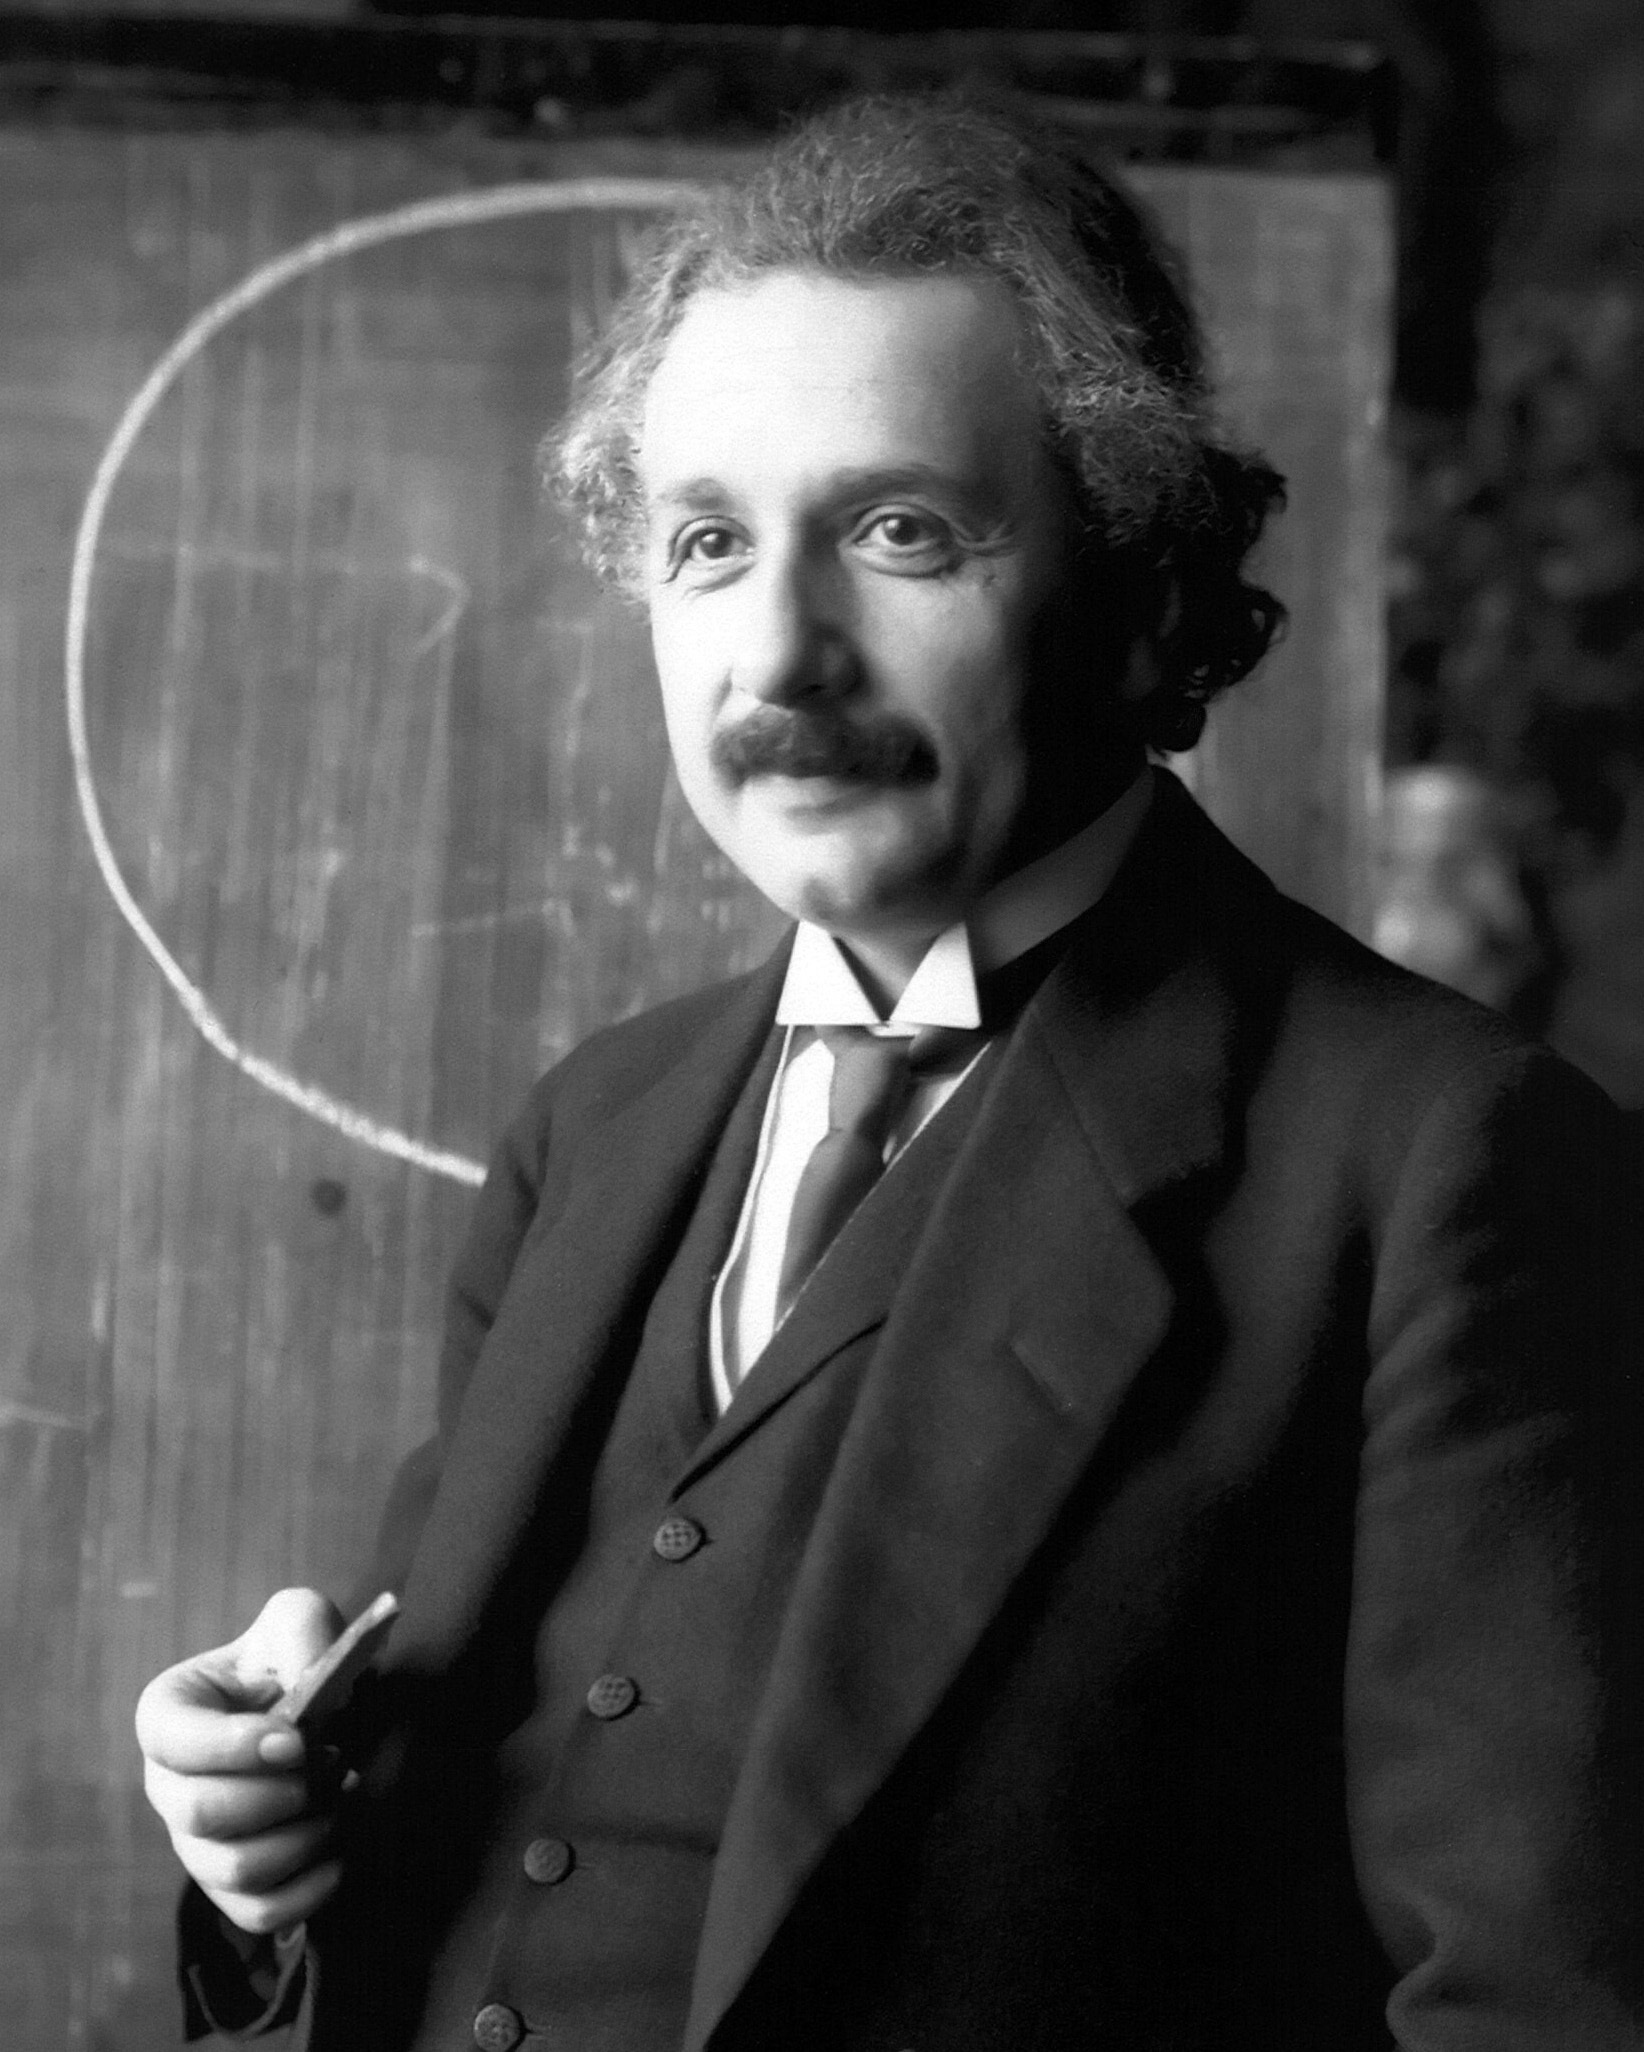
man, person, suit, black and white, white, photography, male, portrait, blackboard, black, monochrome, tuxedo, gentleman, photograph, famous, costume, photo shoot, black and white photo, scientist, genius, formal wear, monochrome photography, portrait photography, 1921, theory of relativity, albert einstein, theoretician physician, personality of the twentieth century, big man, e mc2 equation, general relativity, quantum mechanics, brownian motion, 1921 nobel prize in physics, 1925 medal copley, max planck medal in 1929, birth death 1879 1955, 76 years, film noir